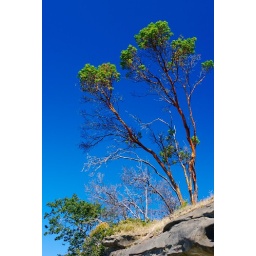
2007 Hornby Island Camping Trip: Arbutus trees against a bright blue sky